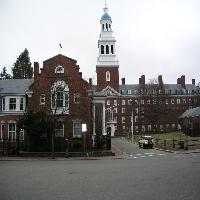
Weather: cloudy or overcast